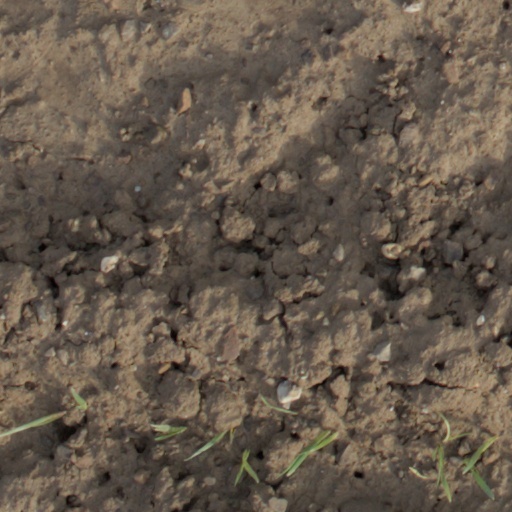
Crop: wheat